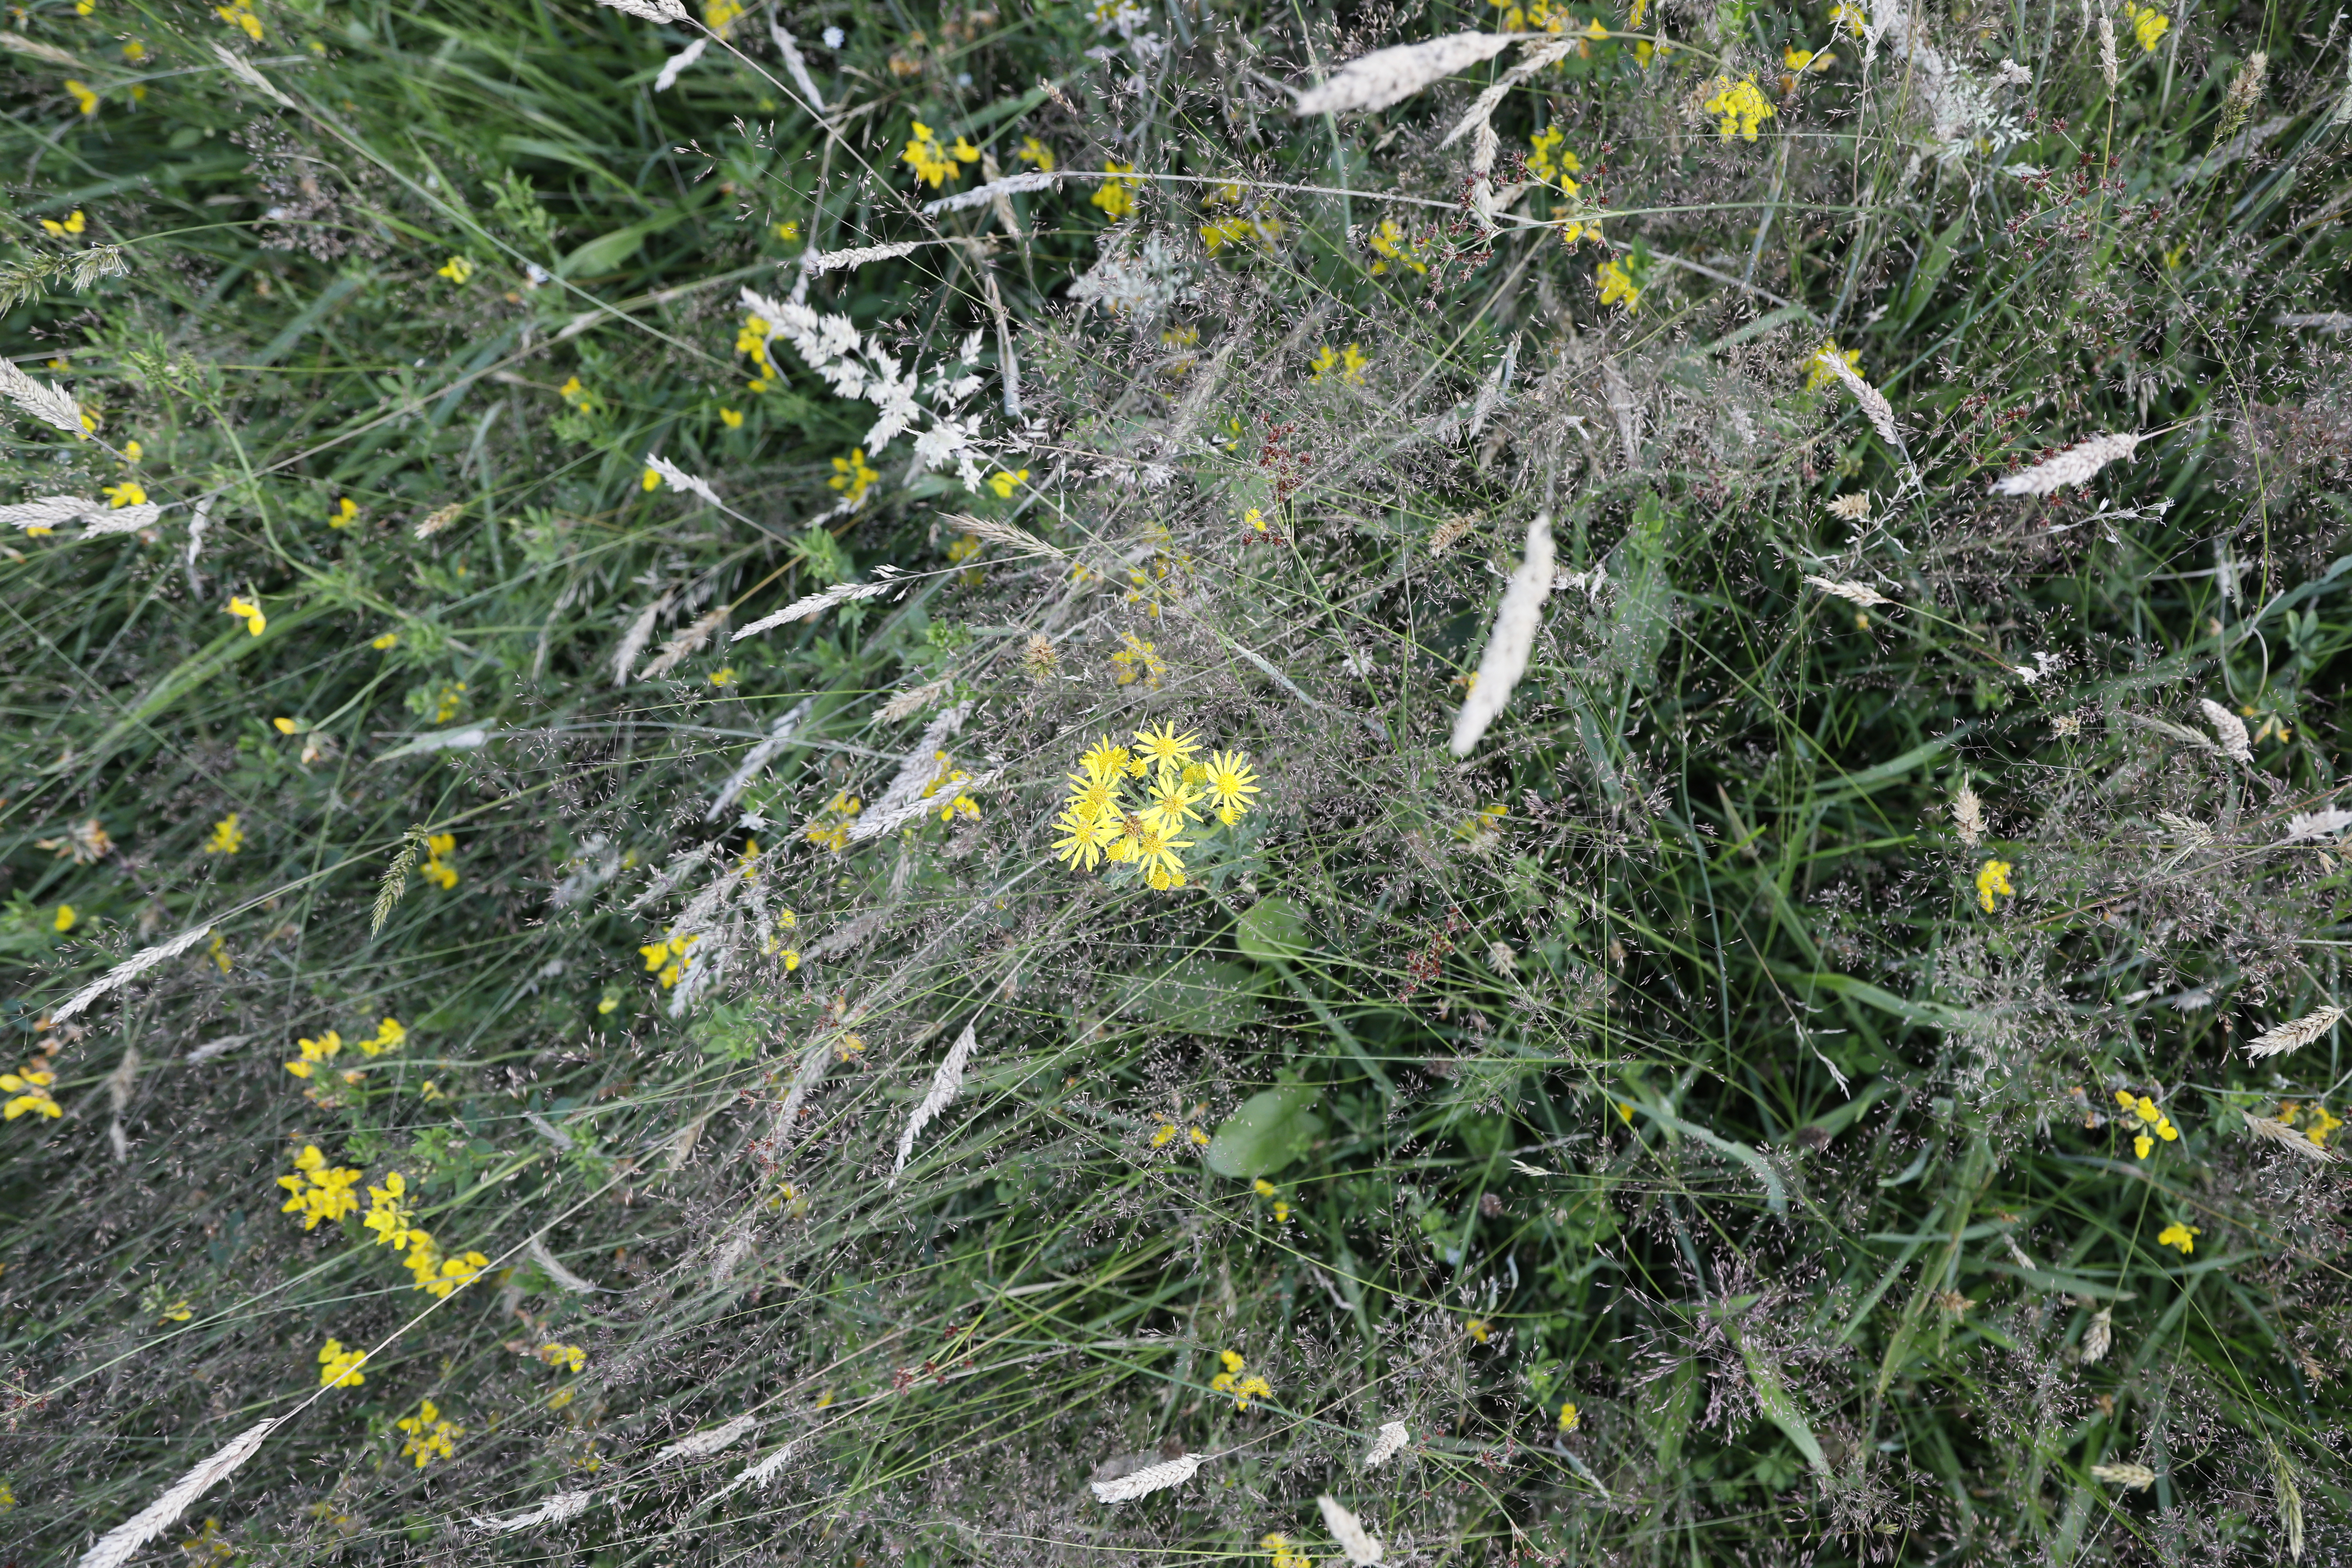
Plant species: Jacobaea vulgaris